Sisto Averno

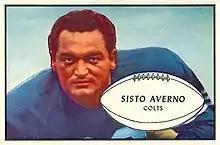
Averno on a 1953 Bowman football card

Sisto Joseph "Joe" Averno (May 12, 1925 – March 26, 2012) was an American football guard and linebacker who played in the National Football League (NFL) for the original Baltimore Colts (1950) and the franchises which succeeded it, including the New York Yanks (1951), Dallas Texans (1952), and the second iteration of the Baltimore Colts (1953–1954).